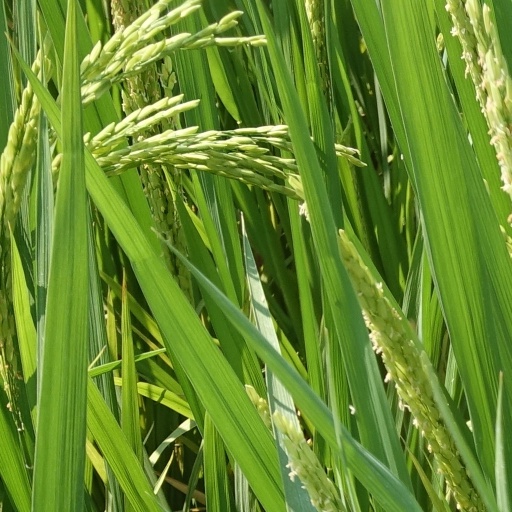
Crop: rice